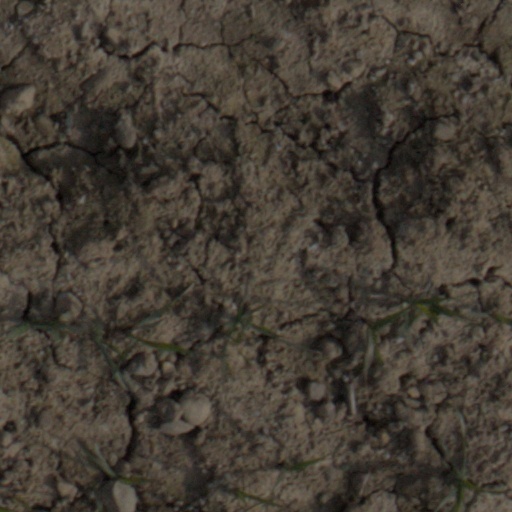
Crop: wheat